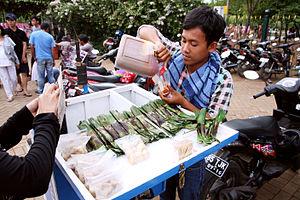
L'otak-otak est un plat de poisson grillé à base de chair de poisson hachée, mélangée avec de l'amidon de tapioca et des épices. C'est un plat très répandu en Asie du Sud-Est, et spécialement en Indonésie, en Malaisie et Singapour, où il est servi frais, enveloppé dans une feuille de bananier. Il peut être consommé seul en snack ou en plat principal accompagné de riz.